Trient, Switzerland

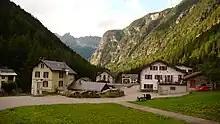
Trient village

Trient has a population of . , 6.2% of the population are resident foreign nationals. Over the last 10 years (2000–2010 ) the population has changed at a rate of 3.5%. It has changed at a rate of 2.8% due to migration and at a rate of 1.4% due to births and deaths.